Lustreware

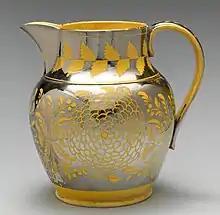
Staffordshire pottery jug, c. 1815

Lustreware or lusterware (the respective spellings for British English and American English) is a type of pottery or porcelain with a metallic glaze that gives the effect of iridescence. It is produced by metallic oxides in an overglaze finish, which is given a second firing at a lower temperature in a "muffle kiln", or a reduction kiln, excluding oxygen.